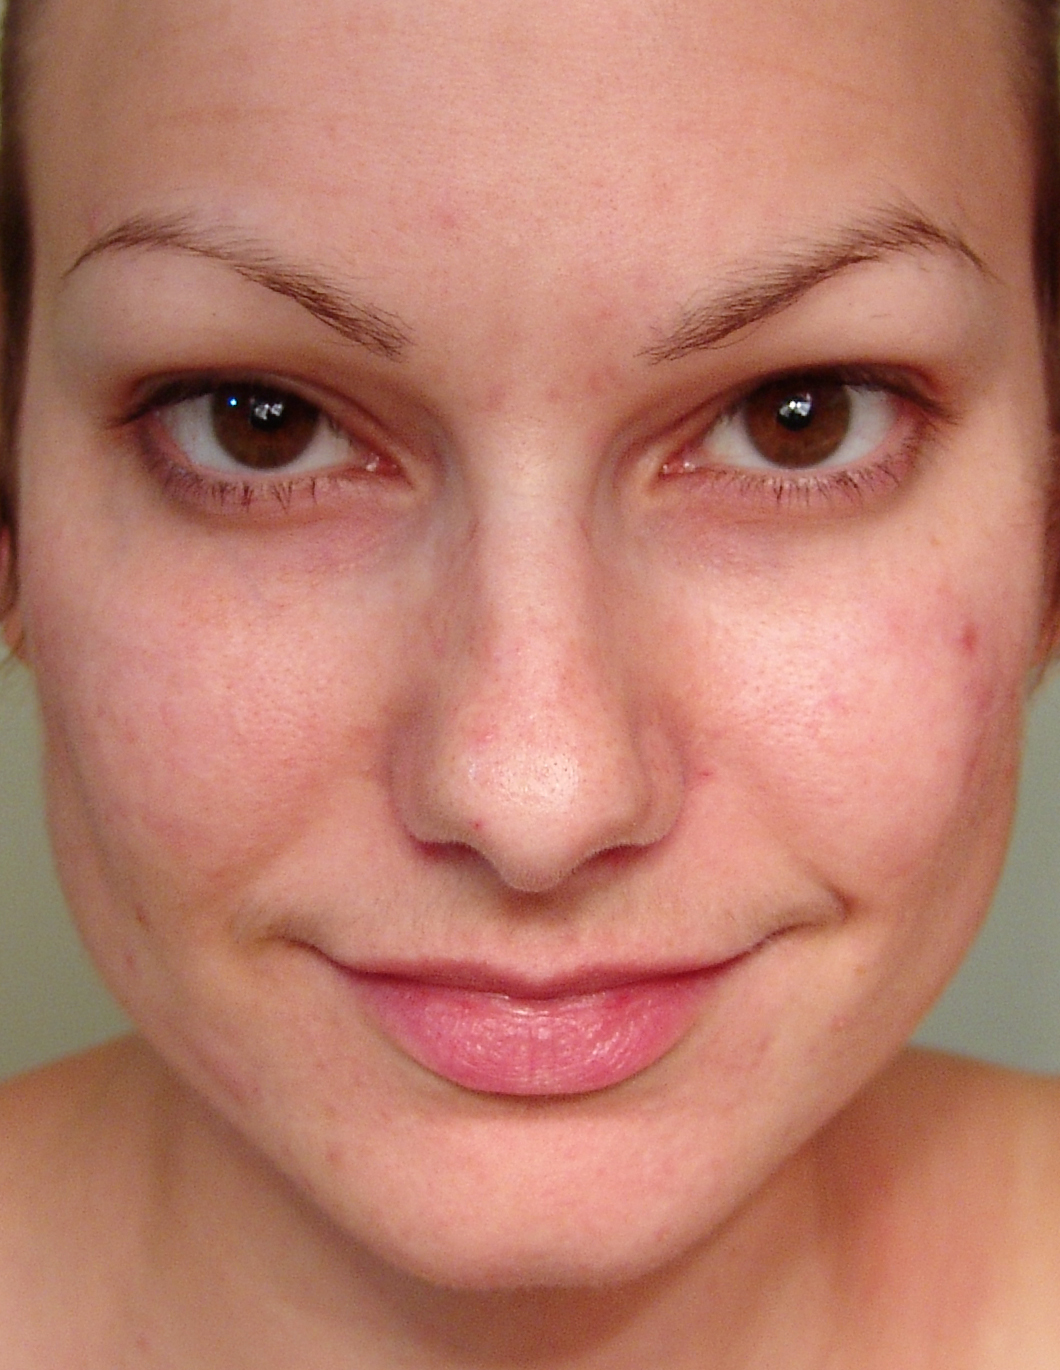
Label: Colored